Market Hall (Rotterdam)

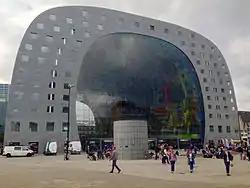
The Markthal in 2015.

The Markthal (English: Market Hall) is a residential and office building with a market hall underneath, located in Rotterdam.